Leppington

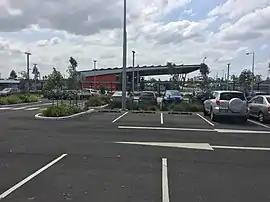
Leppington station from car park

Leppington is a suburb of Sydney, in the state of New South Wales, Australia. Leppington is located 52 kilometres south-west of the Sydney central business district, in the local government areas of the City of Liverpool and Camden Council.